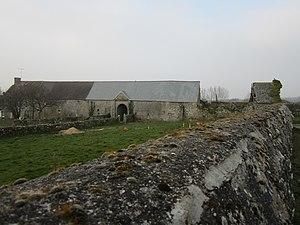
Église Notre-Dame de fr:Théville